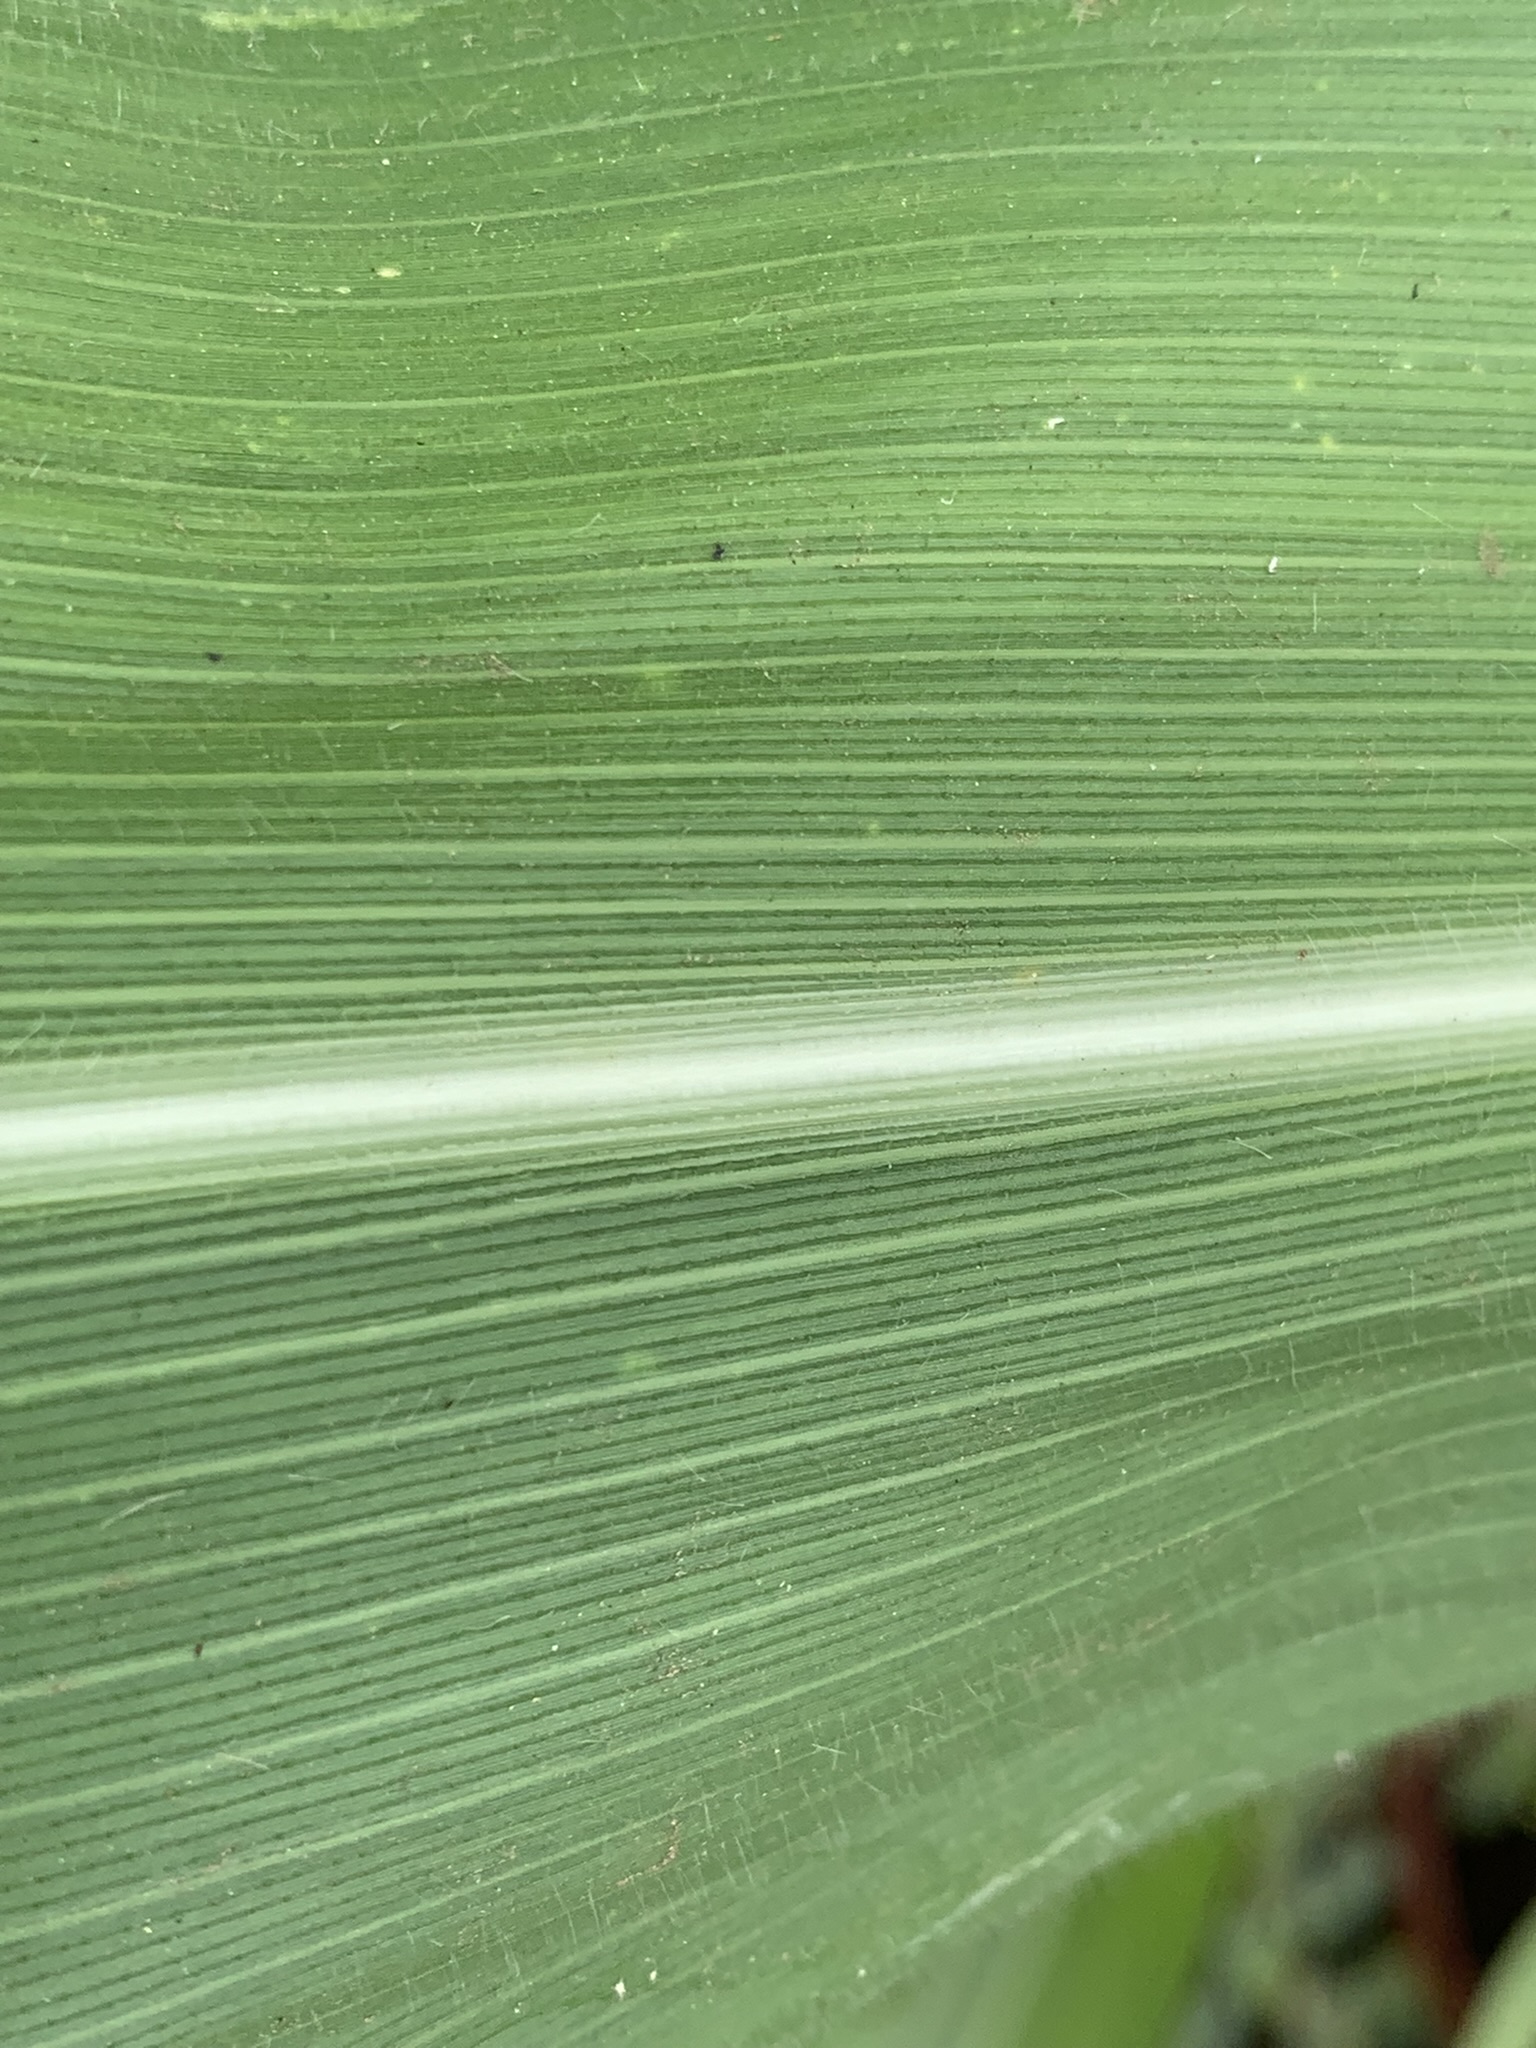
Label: Healthy